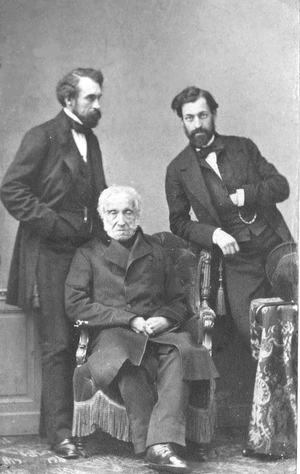
Adam Jerzy Czartoryski, né le 14 janvier 1770 à Varsovie, mort le 15 juillet 1861 à Montfermeil près de Chelles, est un homme d'État, diplomate et écrivain polonais, d'orientation d'abord russophile : proche du tsar Alexandre Iᵉʳ, il est ministre des Affaires étrangères et président du Conseil des ministres de Russie de 1804 à 1806, puis sénateur palatin du royaume de Pologne, mais, confronté à la russification de son pays, il finit par s'y opposer, préside le gouvernement national polonais durant l'insurrection anti-russe de 1830-1831, et doit s'exiler en France après la victoire russe, dirigeant à Paris l'aile conservatrice de l'émigration polonaise.